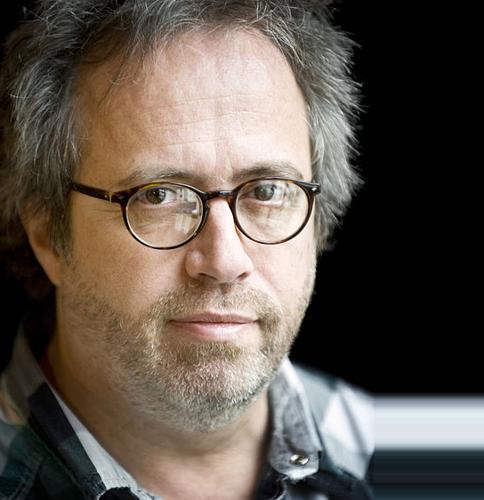
Age: 53